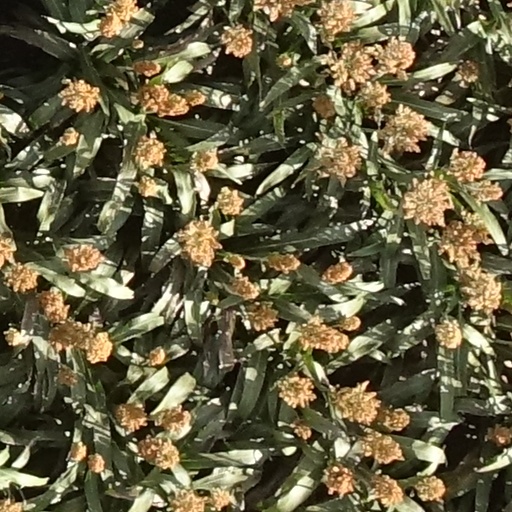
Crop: sorghum